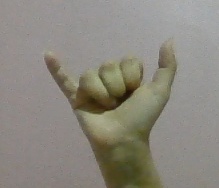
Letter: ya